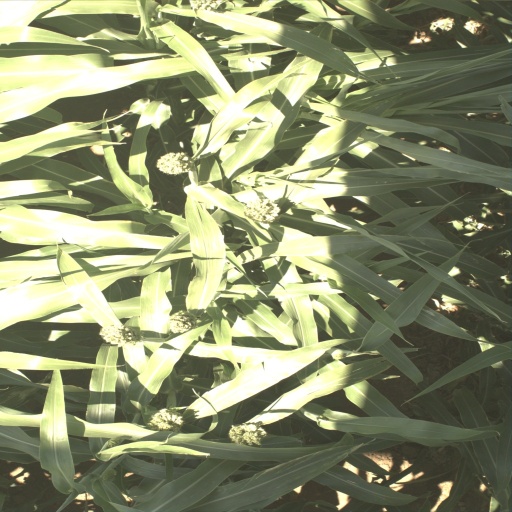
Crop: sorghum